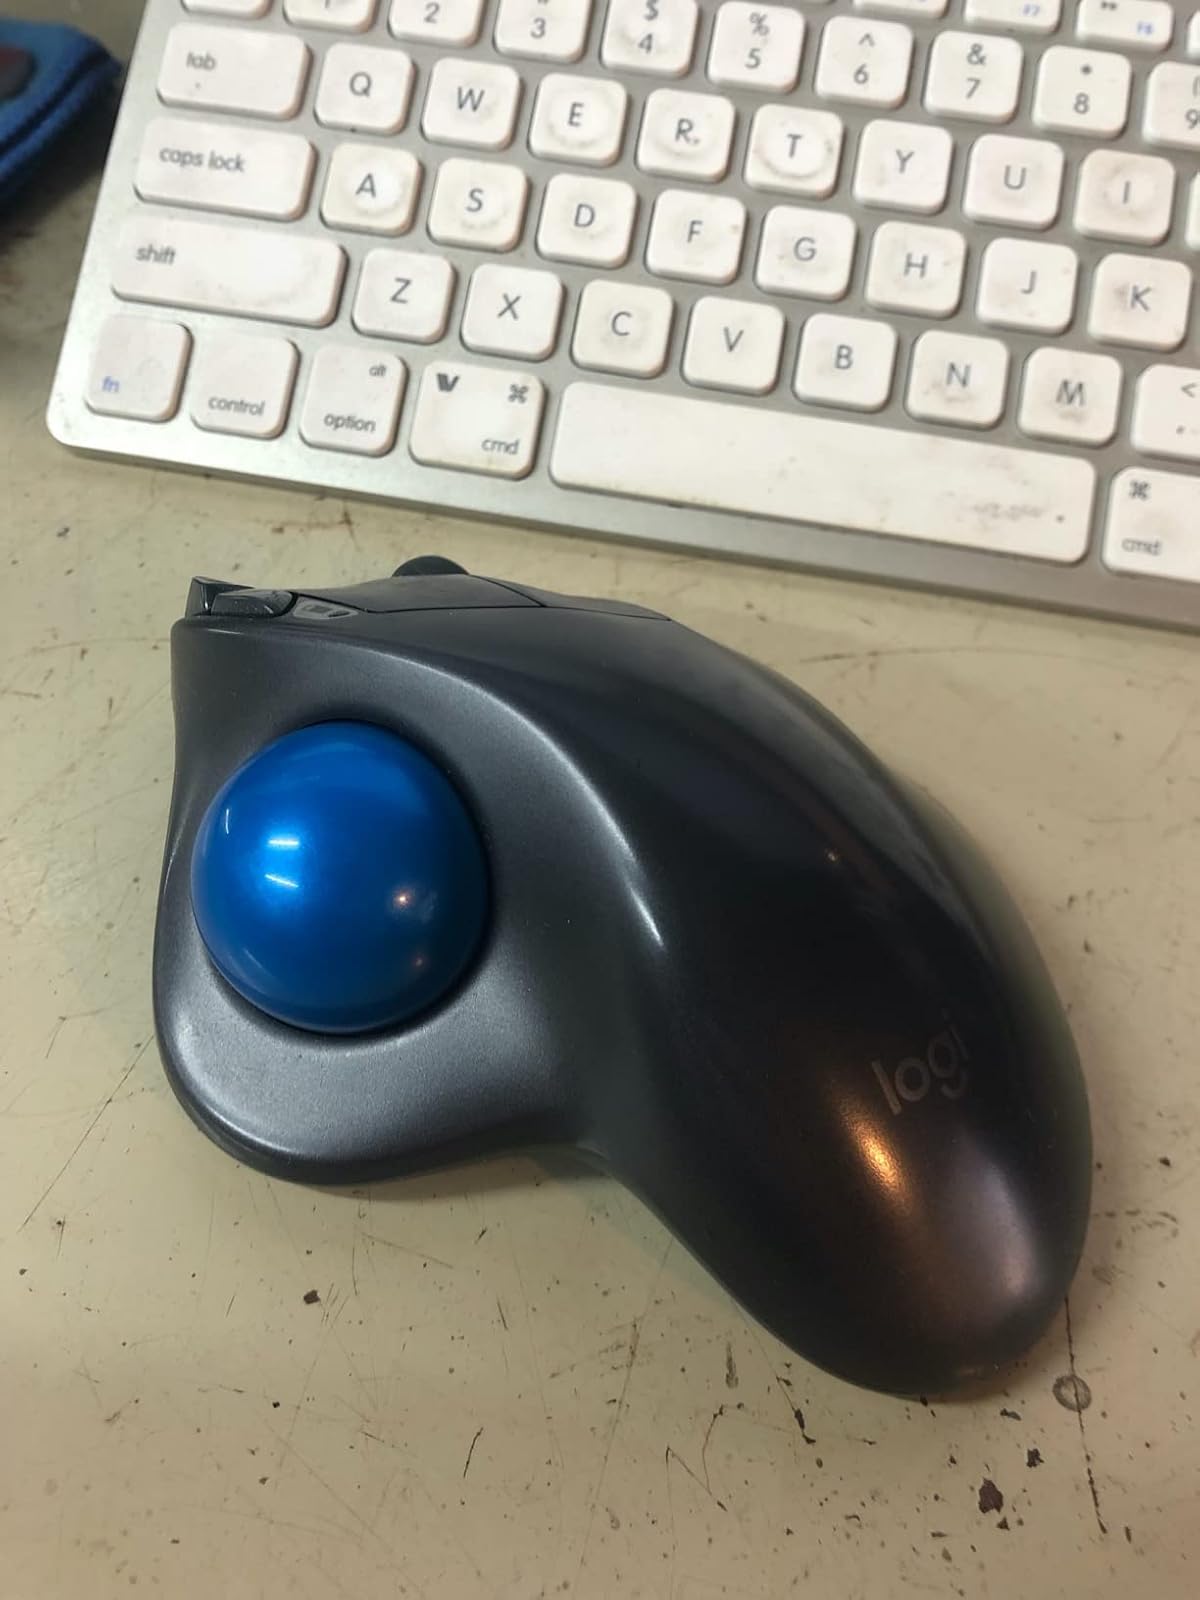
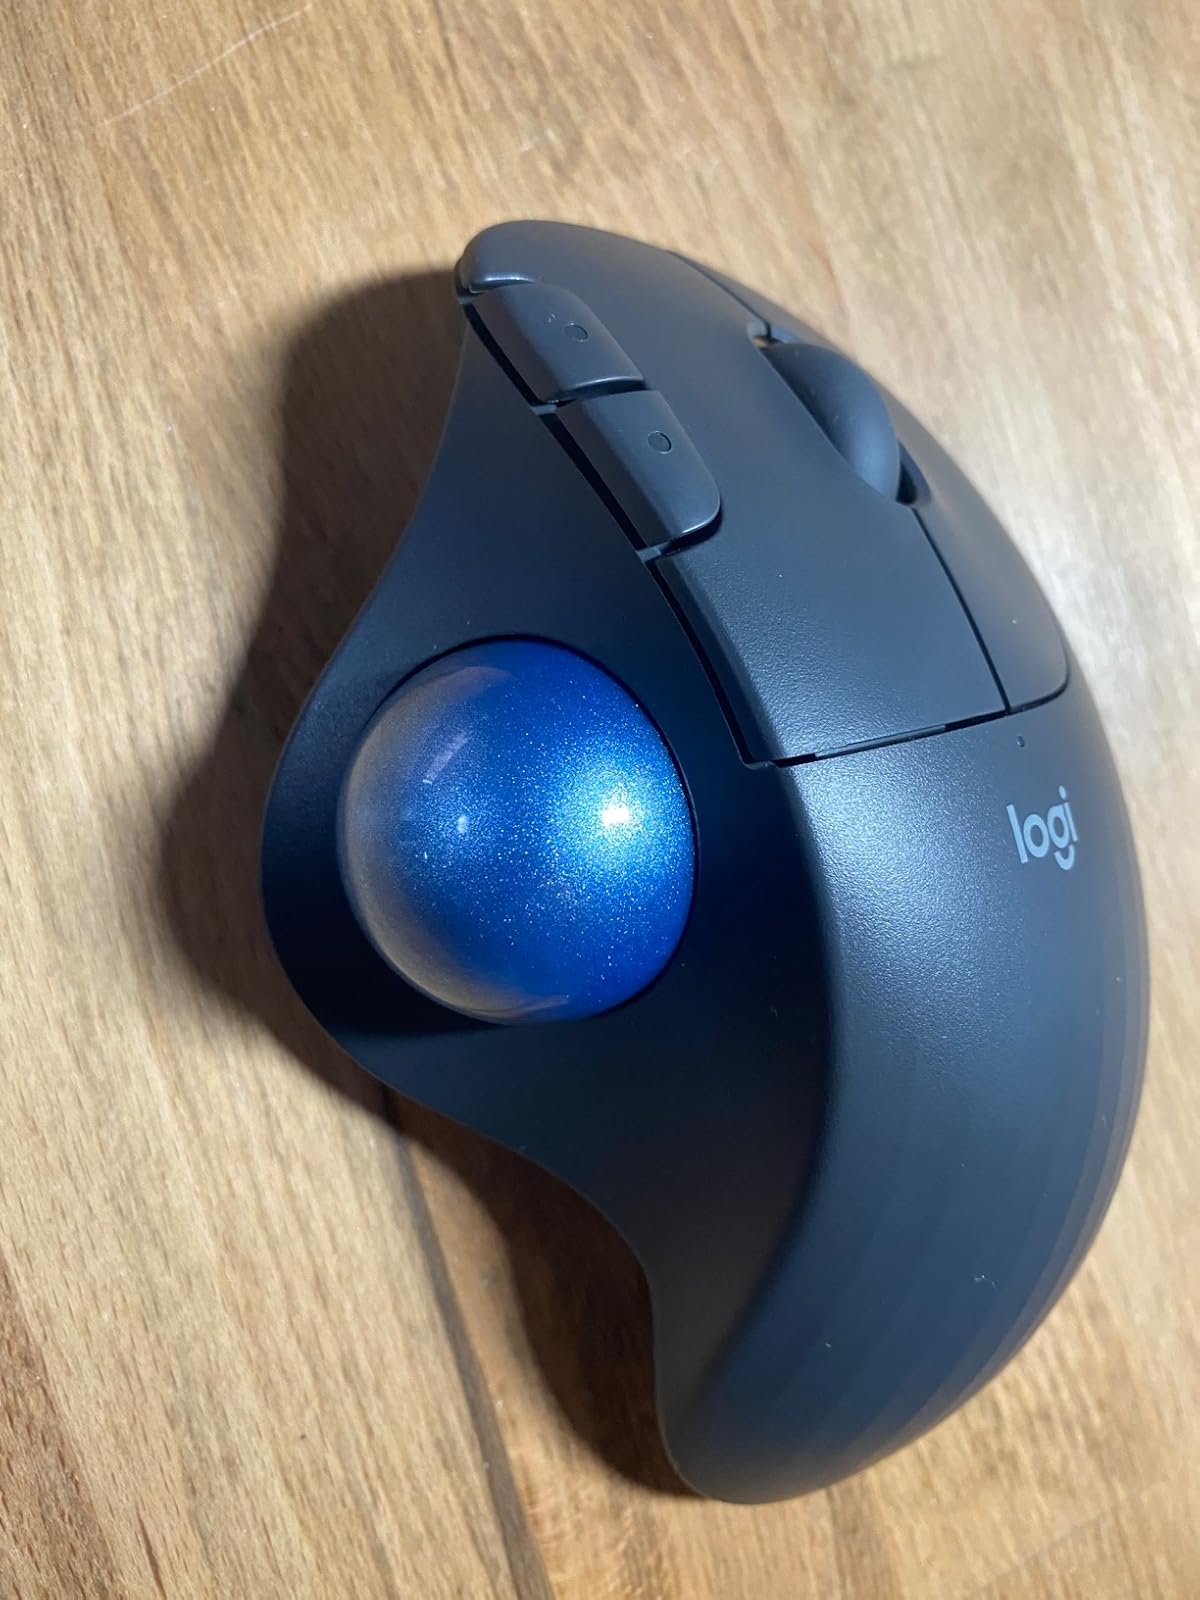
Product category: mouse
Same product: no